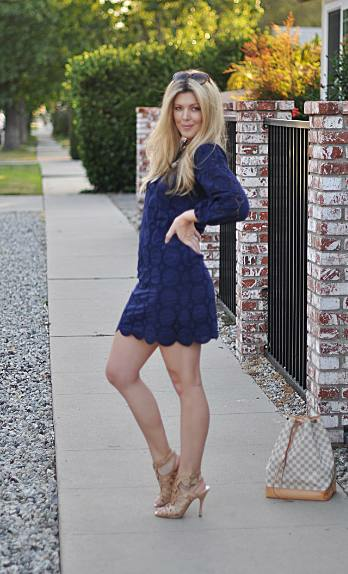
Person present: No